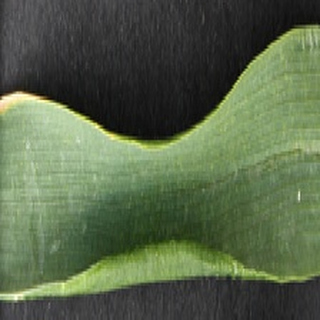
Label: healthy_wheat